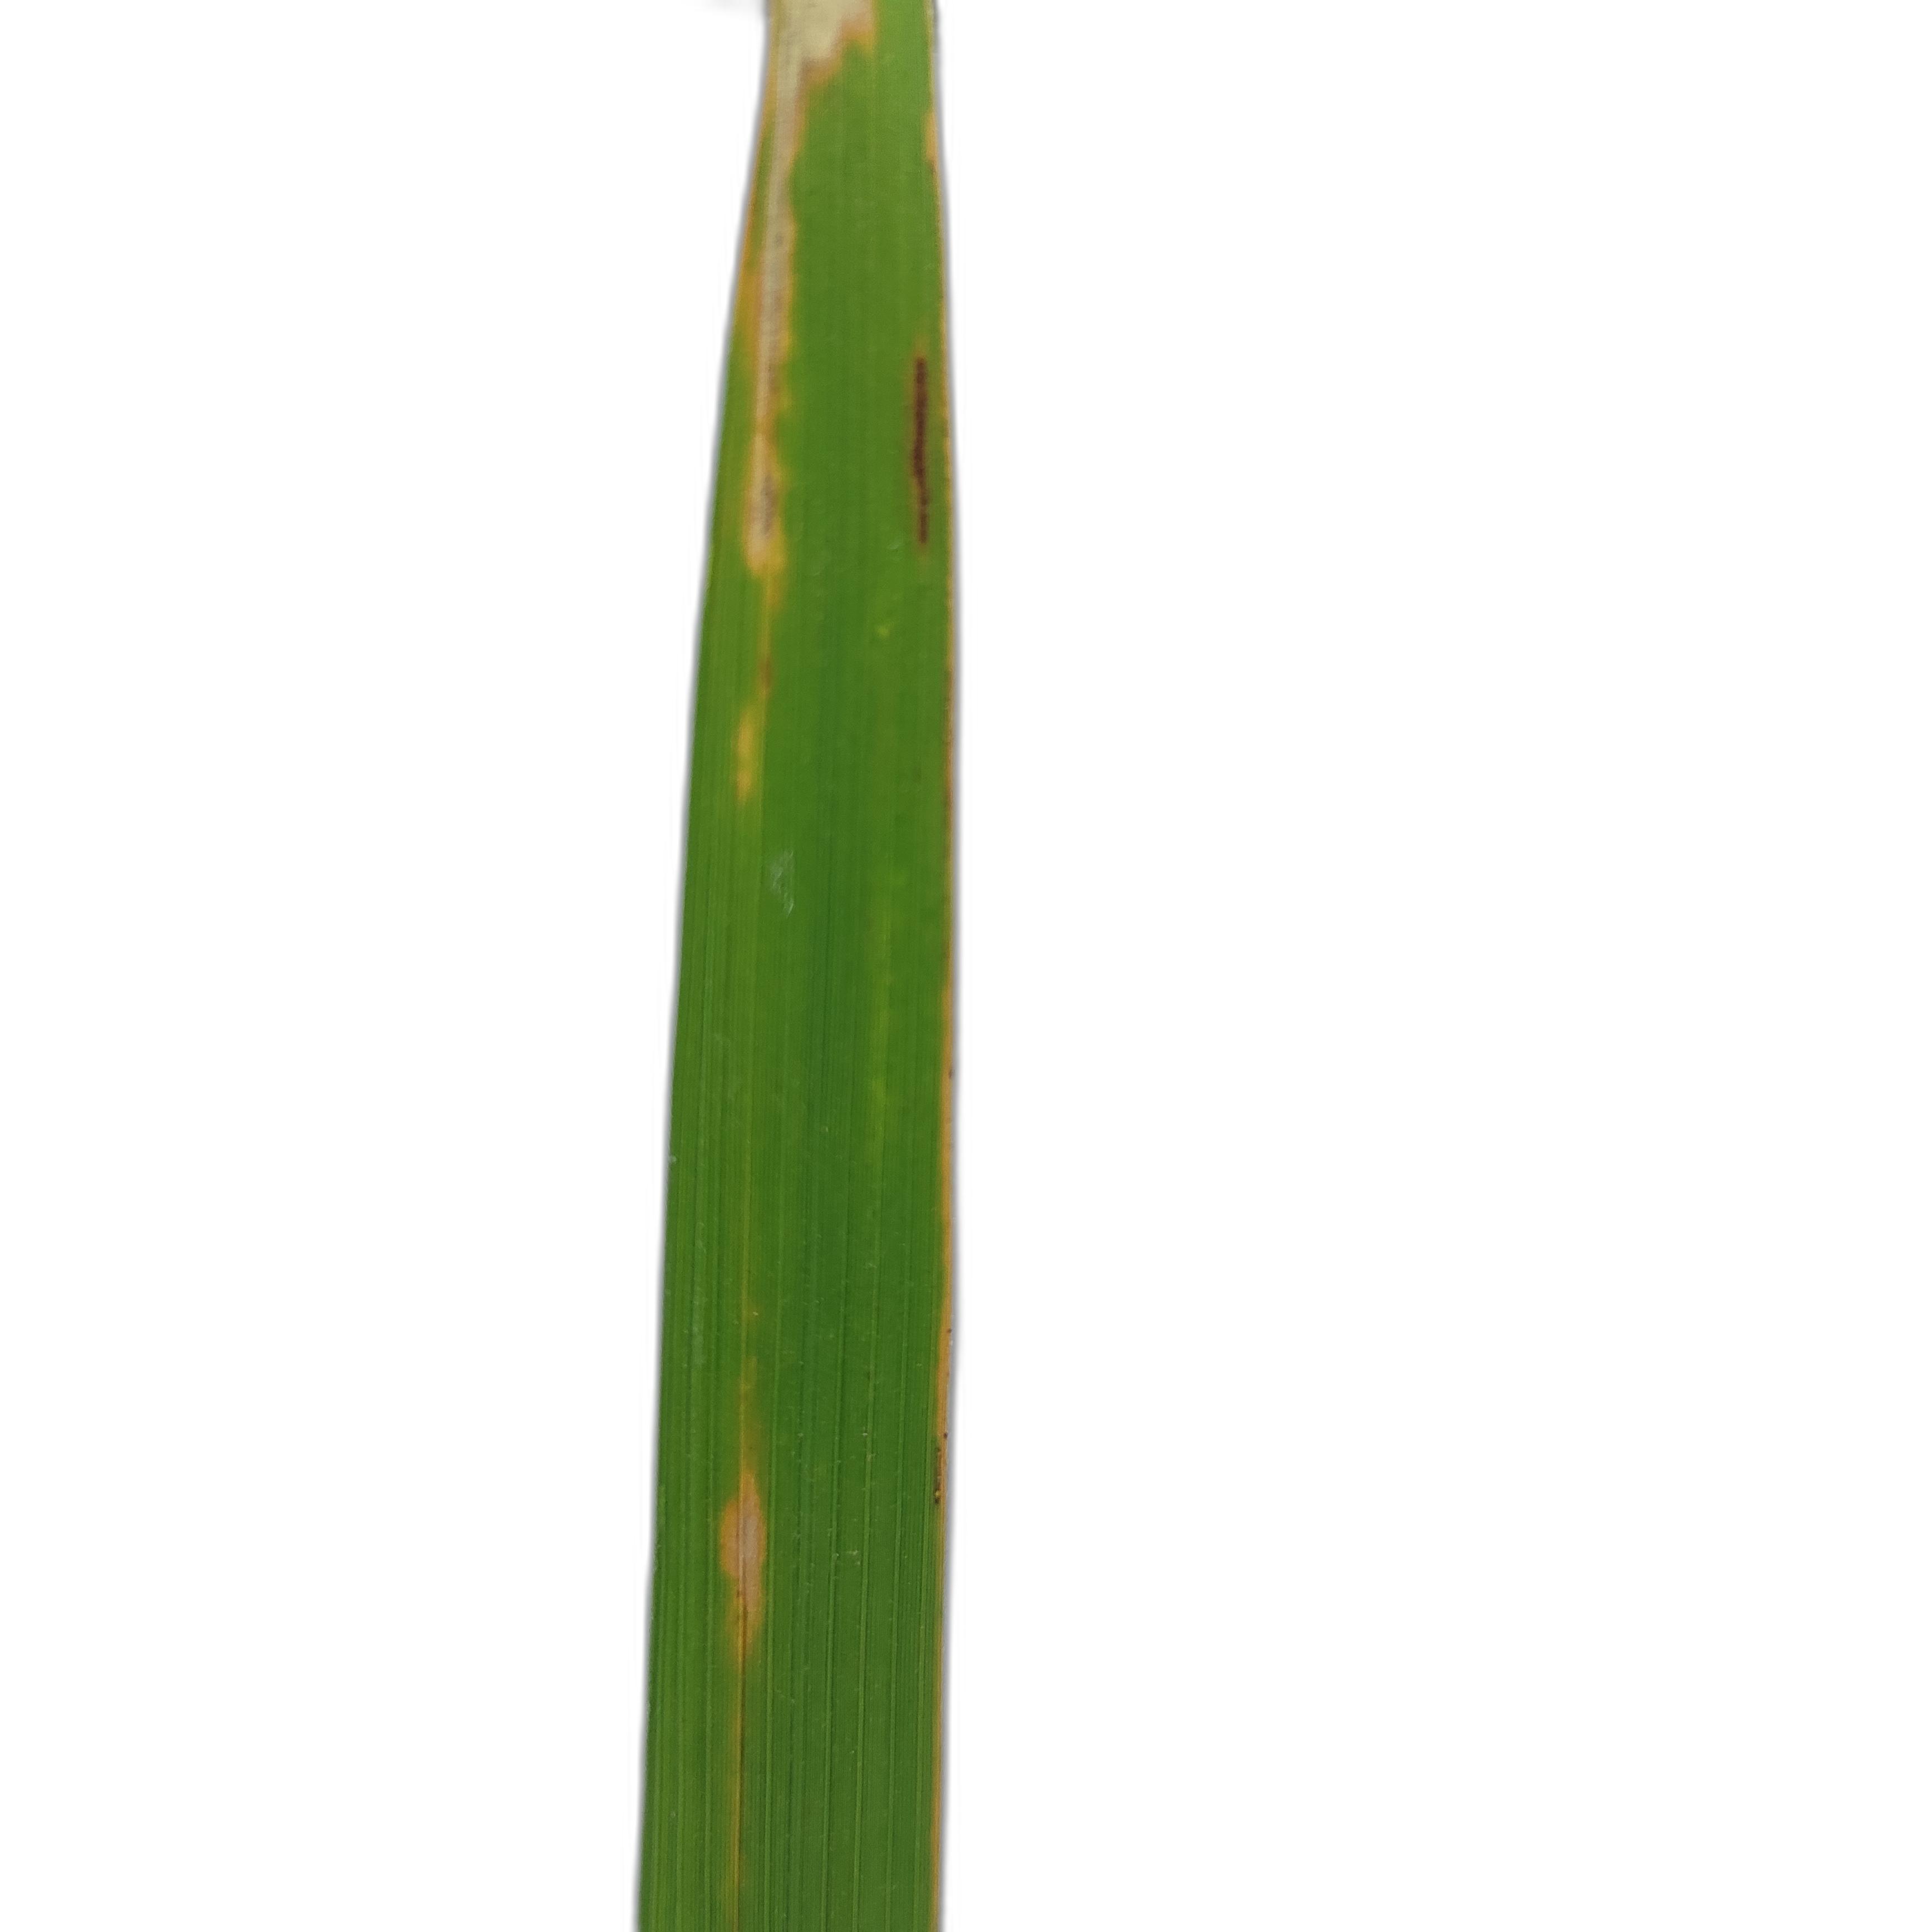
Label: Leaf Scald